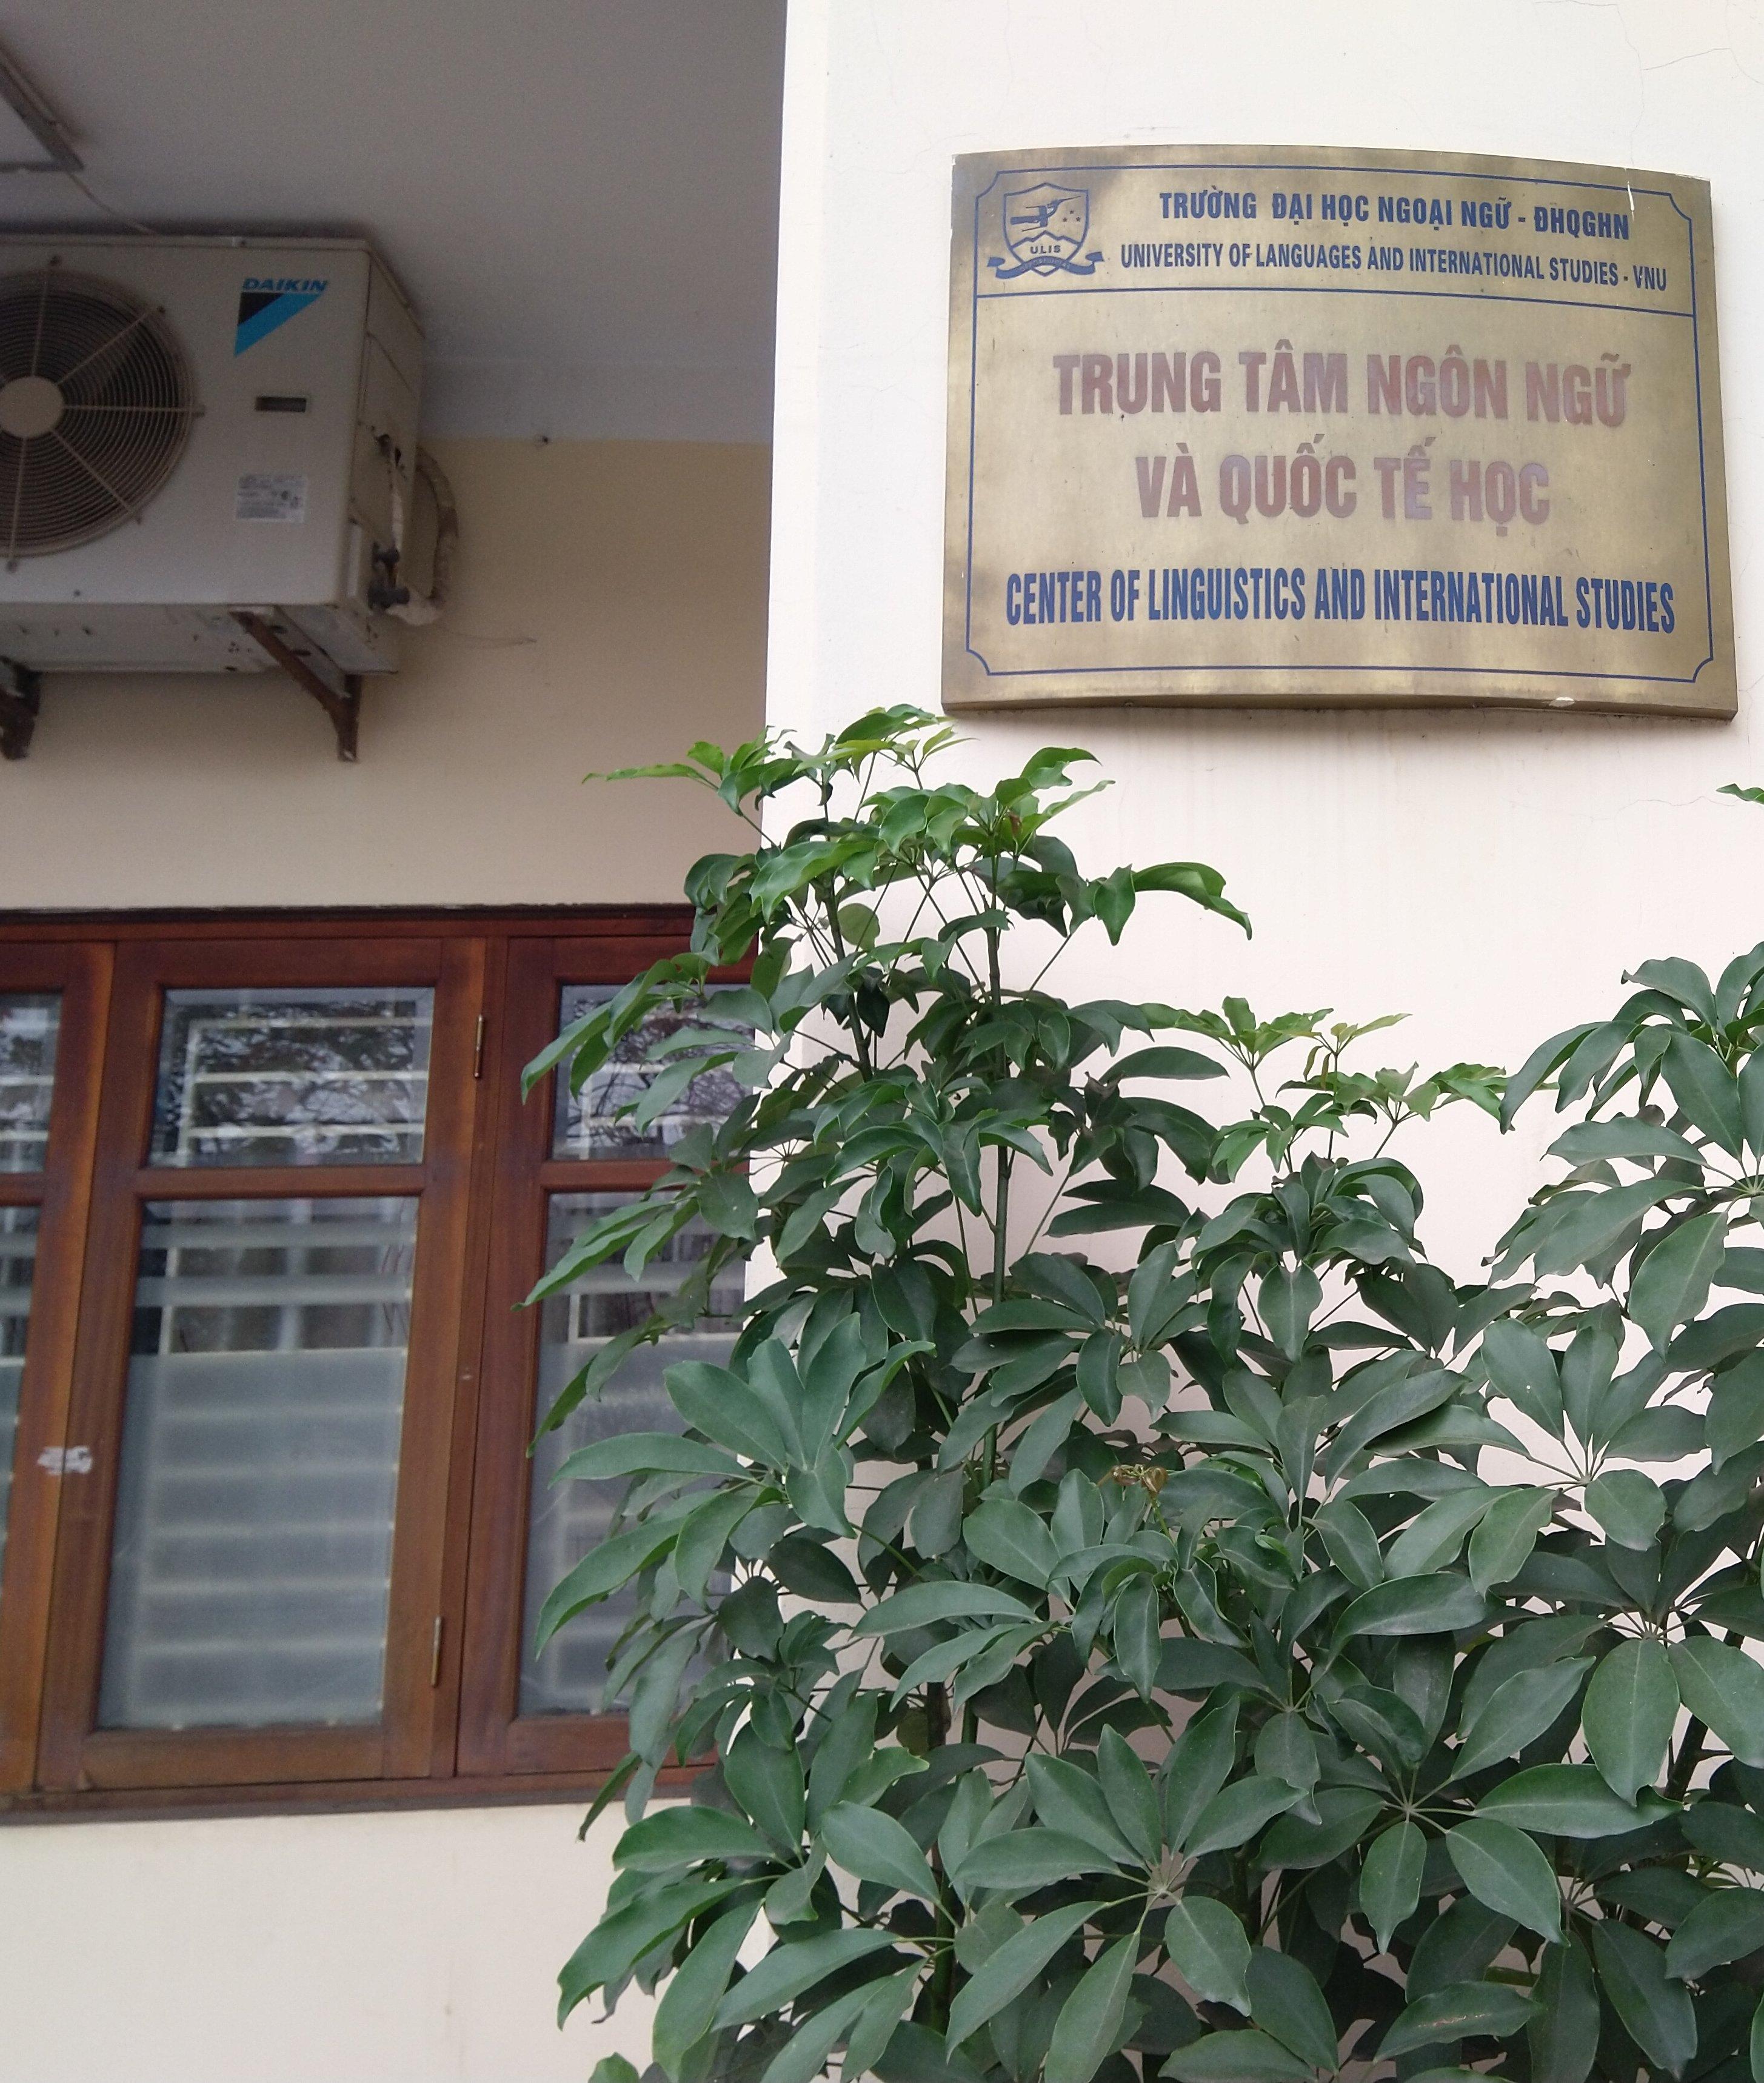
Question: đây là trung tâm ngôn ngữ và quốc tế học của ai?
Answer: của trường đại học ngoại ngữ - đại học quốc gia hà nội